The Christmas Kid

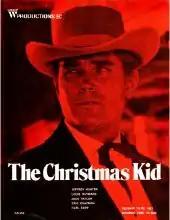
VHS cover

The Christmas Kid (also known as Joe Navidad) is a 1967 western film directed by Sidney W. Pink and distributed in America by Troma Entertainment.